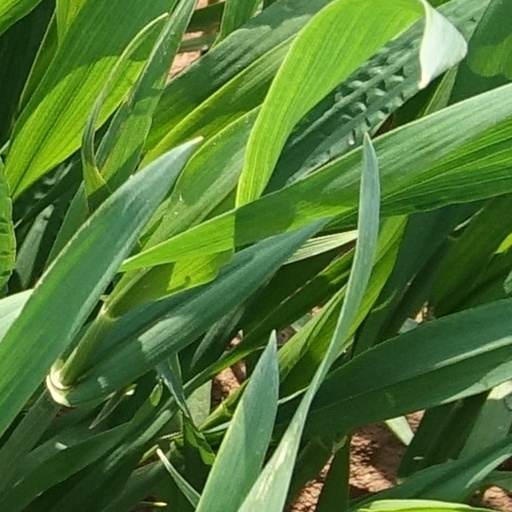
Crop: wheat